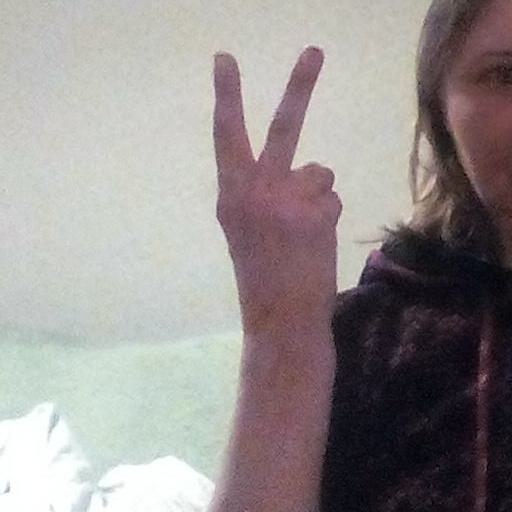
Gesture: peace_inverted